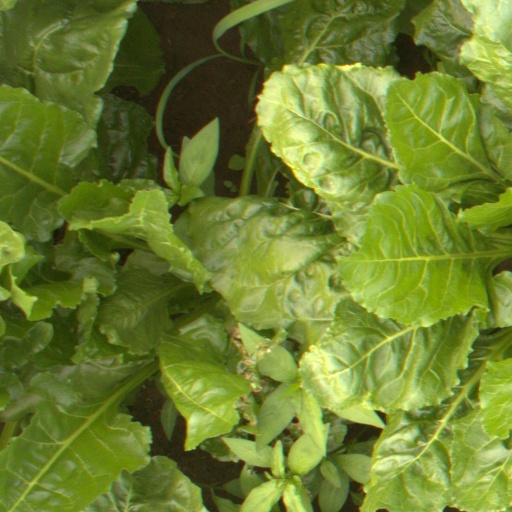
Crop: sugar beet